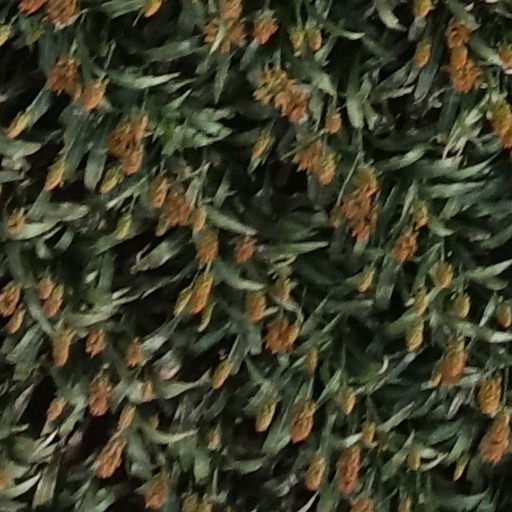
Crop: sorghum